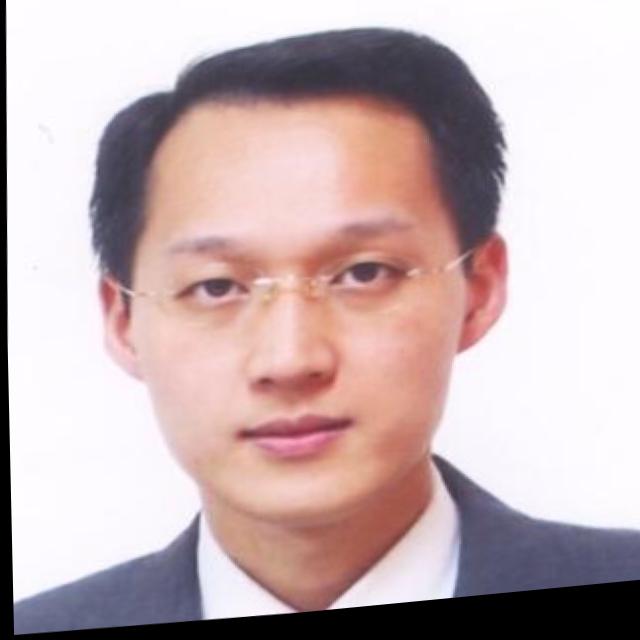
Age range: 21-44